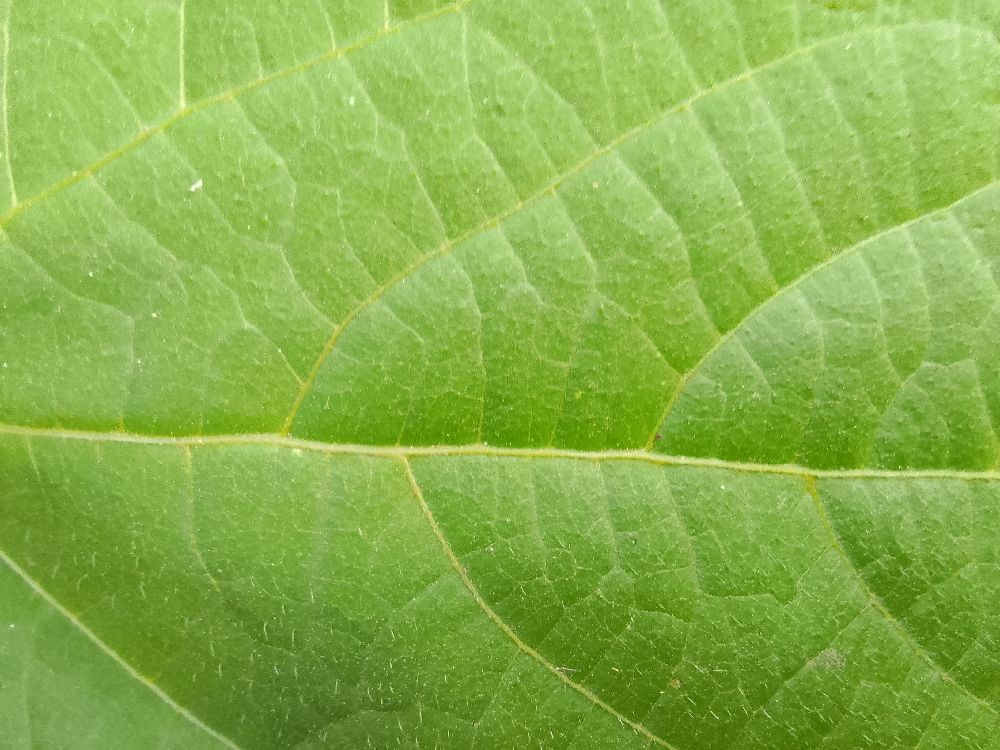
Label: healthy